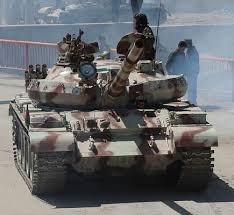
Label: Tank